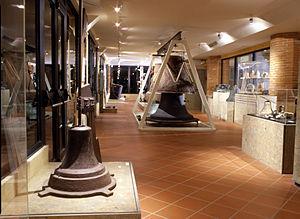
zone fonderie du musée d'art campanaire
Le Musée européen d'art campanaire est un musée situé à L'Isle-Jourdain.